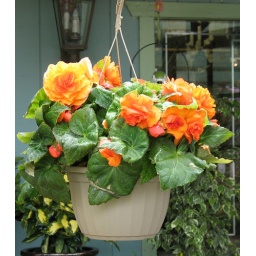
orange begonia in hanging basket